William I of Württemberg

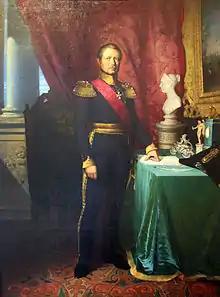
Portrait by Georg Friedrich Erhardt, 1880

William I (27 September 178125 June 1864) was King of Württemberg from 30 October 1816 until his death.